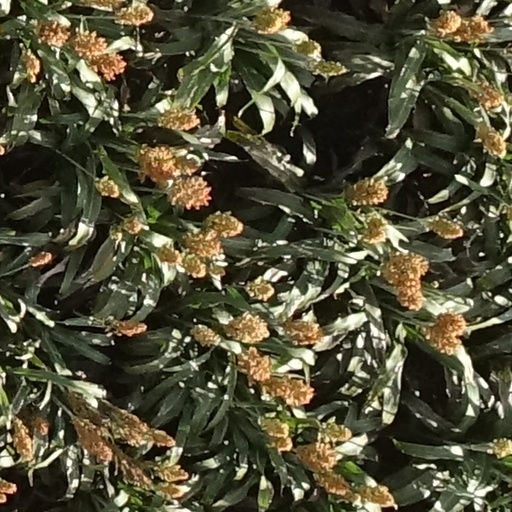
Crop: sorghum